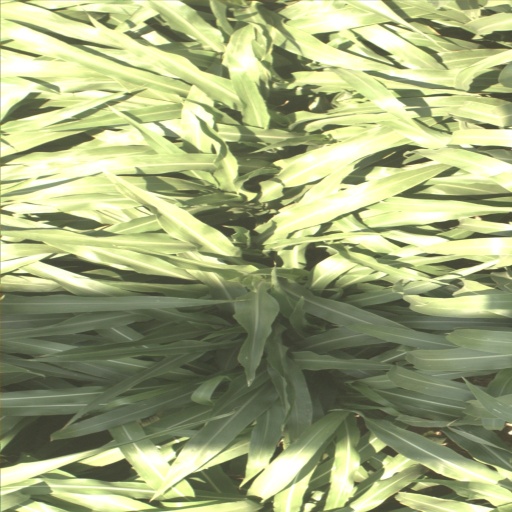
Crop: sorghum